Isabelle Collin Dufresne

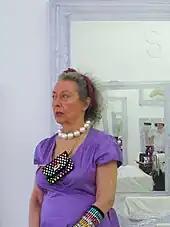
Ultra Violet in her New York City studio (2012)

In 2000, she was featured in "Message to Andy Warhol", a "concept art documentary" by Laurent Foissac.